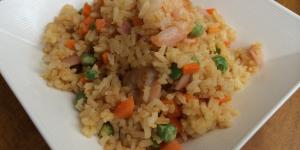
arroz tres delicias facil